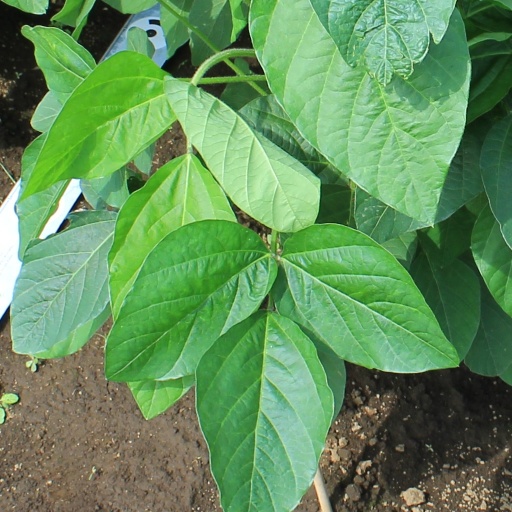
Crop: soybean